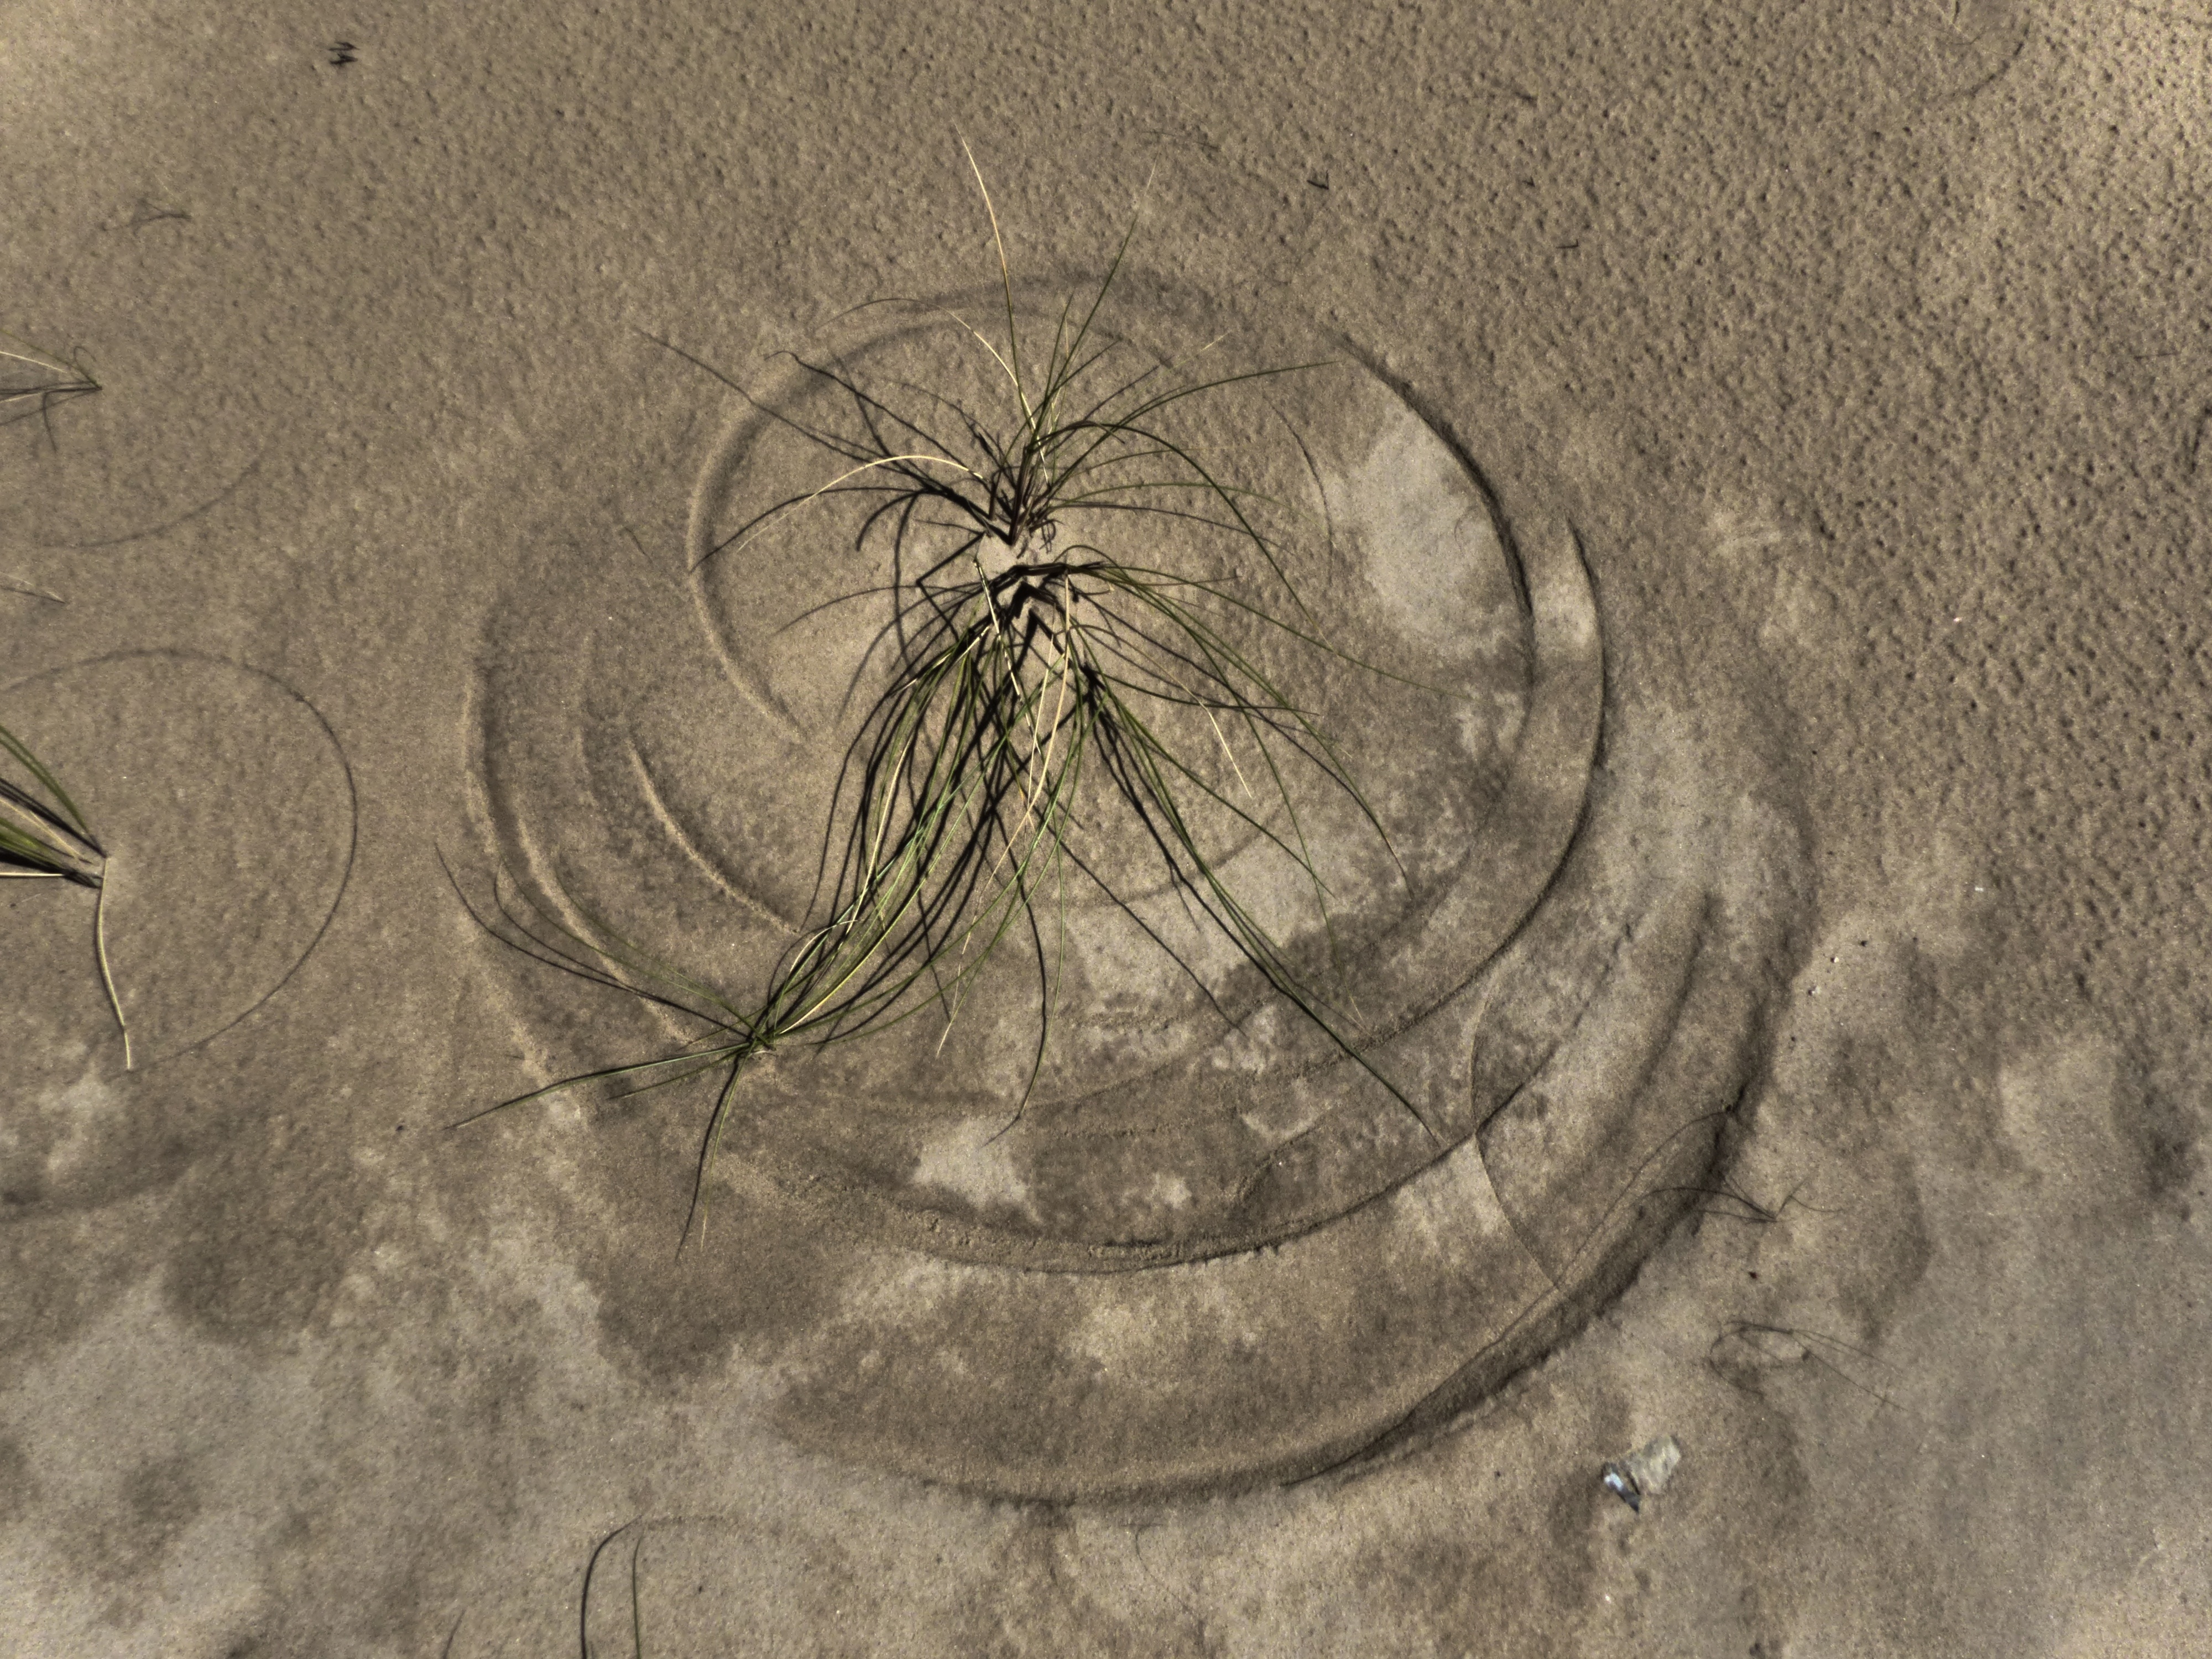
beach, sand, structure, texture, soil, circle, ornament, blade of grass, dunes, art, background, sketch, drawing, symmetry, traces, form, artfully, drawn, sand beach, artistically, excerpt of the beach, wind image, circles in the sand, natural artwork